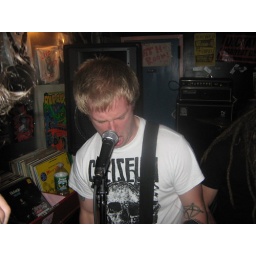
That's me water bottle in the back